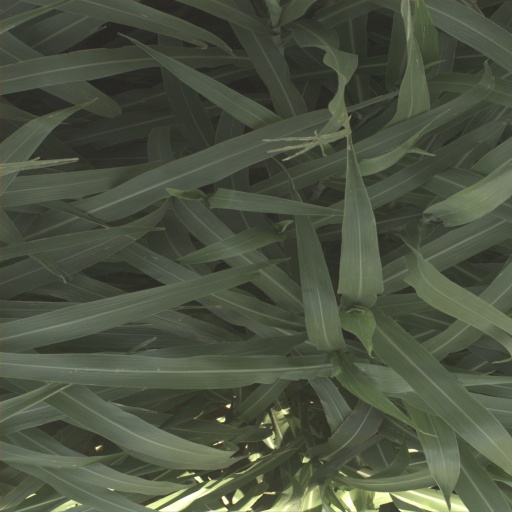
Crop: sorghum